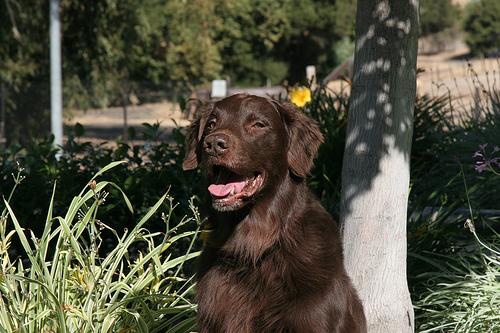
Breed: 206-n000047-flat_coated_retriever